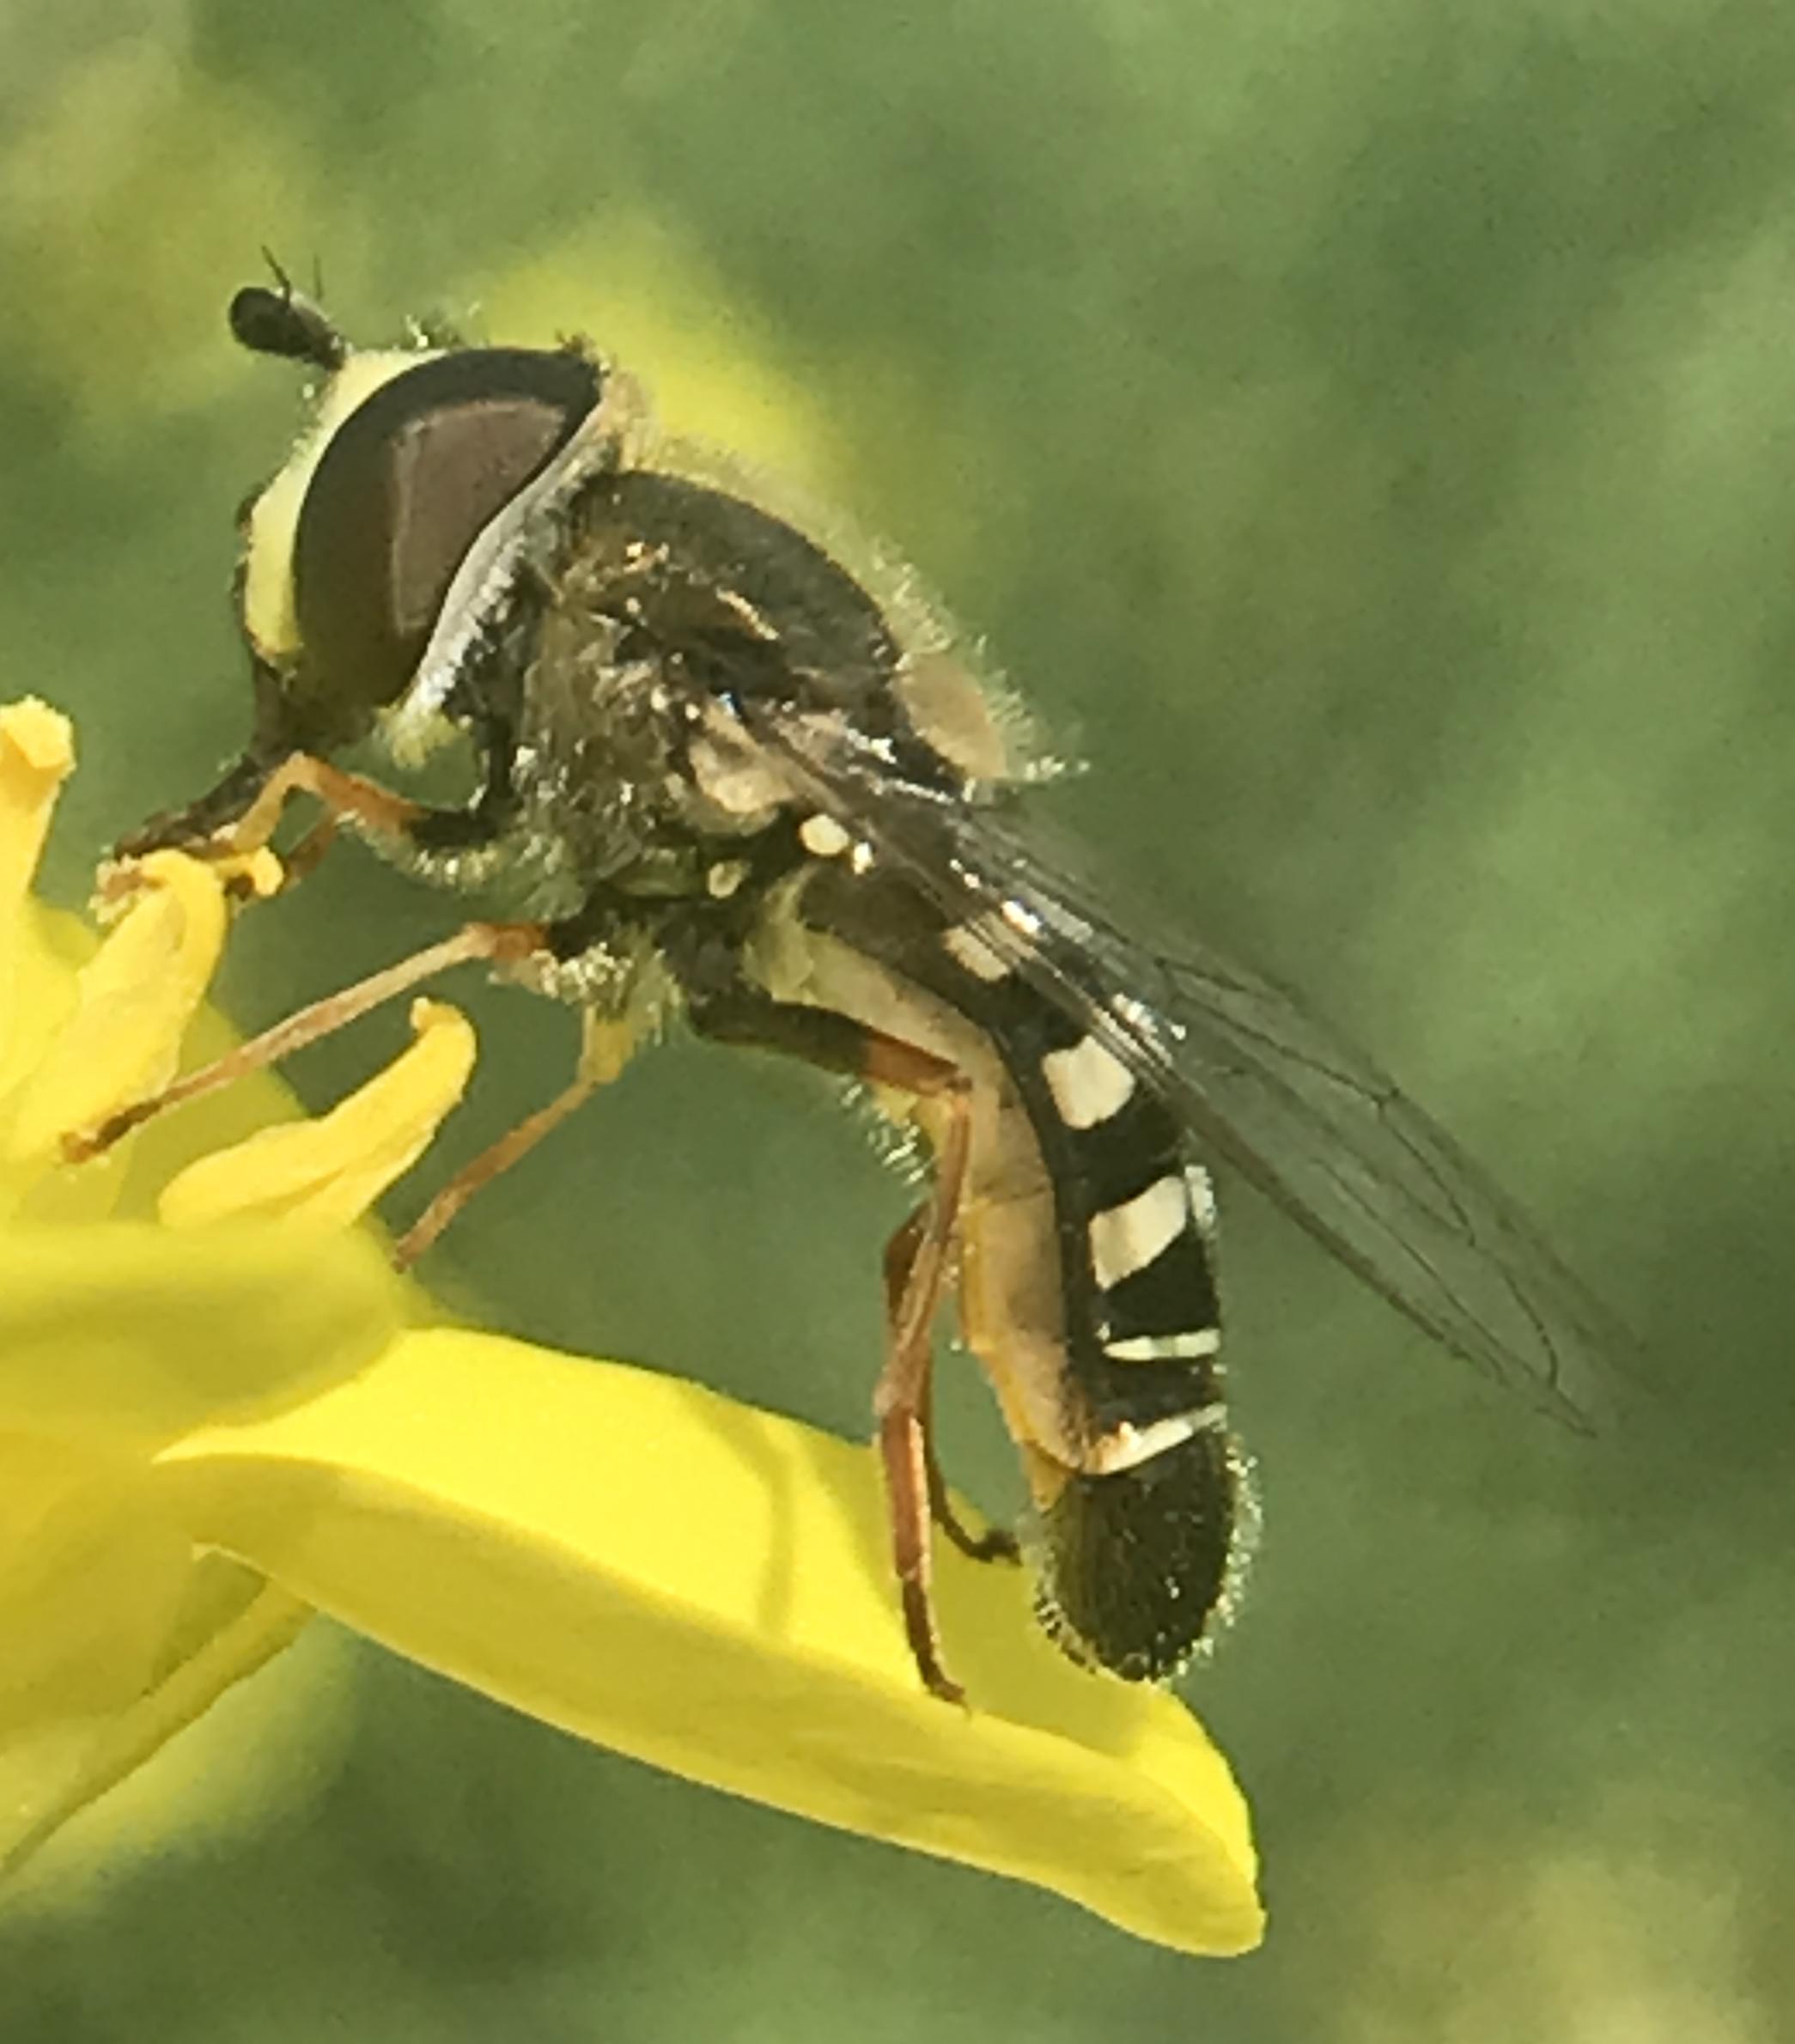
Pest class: predators